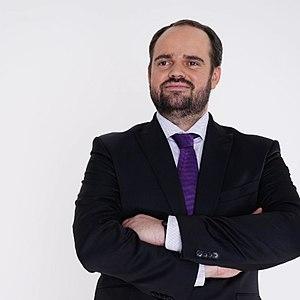
Marc Goergen, né le 12 janvier 1985 à Luxembourg-Ville, est un homme politique luxembourgeois, coordinateur du Parti pirate et conseiller communal de Pétange.